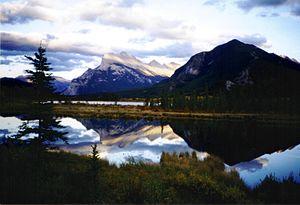
Les lacs Vermilion sont une série de lacs situés à la sortie de Banff, en Alberta au Canada, dans les Rocheuses canadiennes.
Liste des lacs de la province d'Alberta au Canada